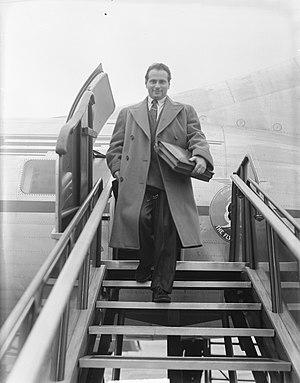
Walter Susskind est un chef d'orchestre tchécoslovaque, né le 1ᵉʳ mai 1913 à Prague et mort le 25 mars 1980 à Berkeley